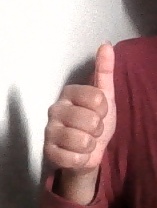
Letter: aleff